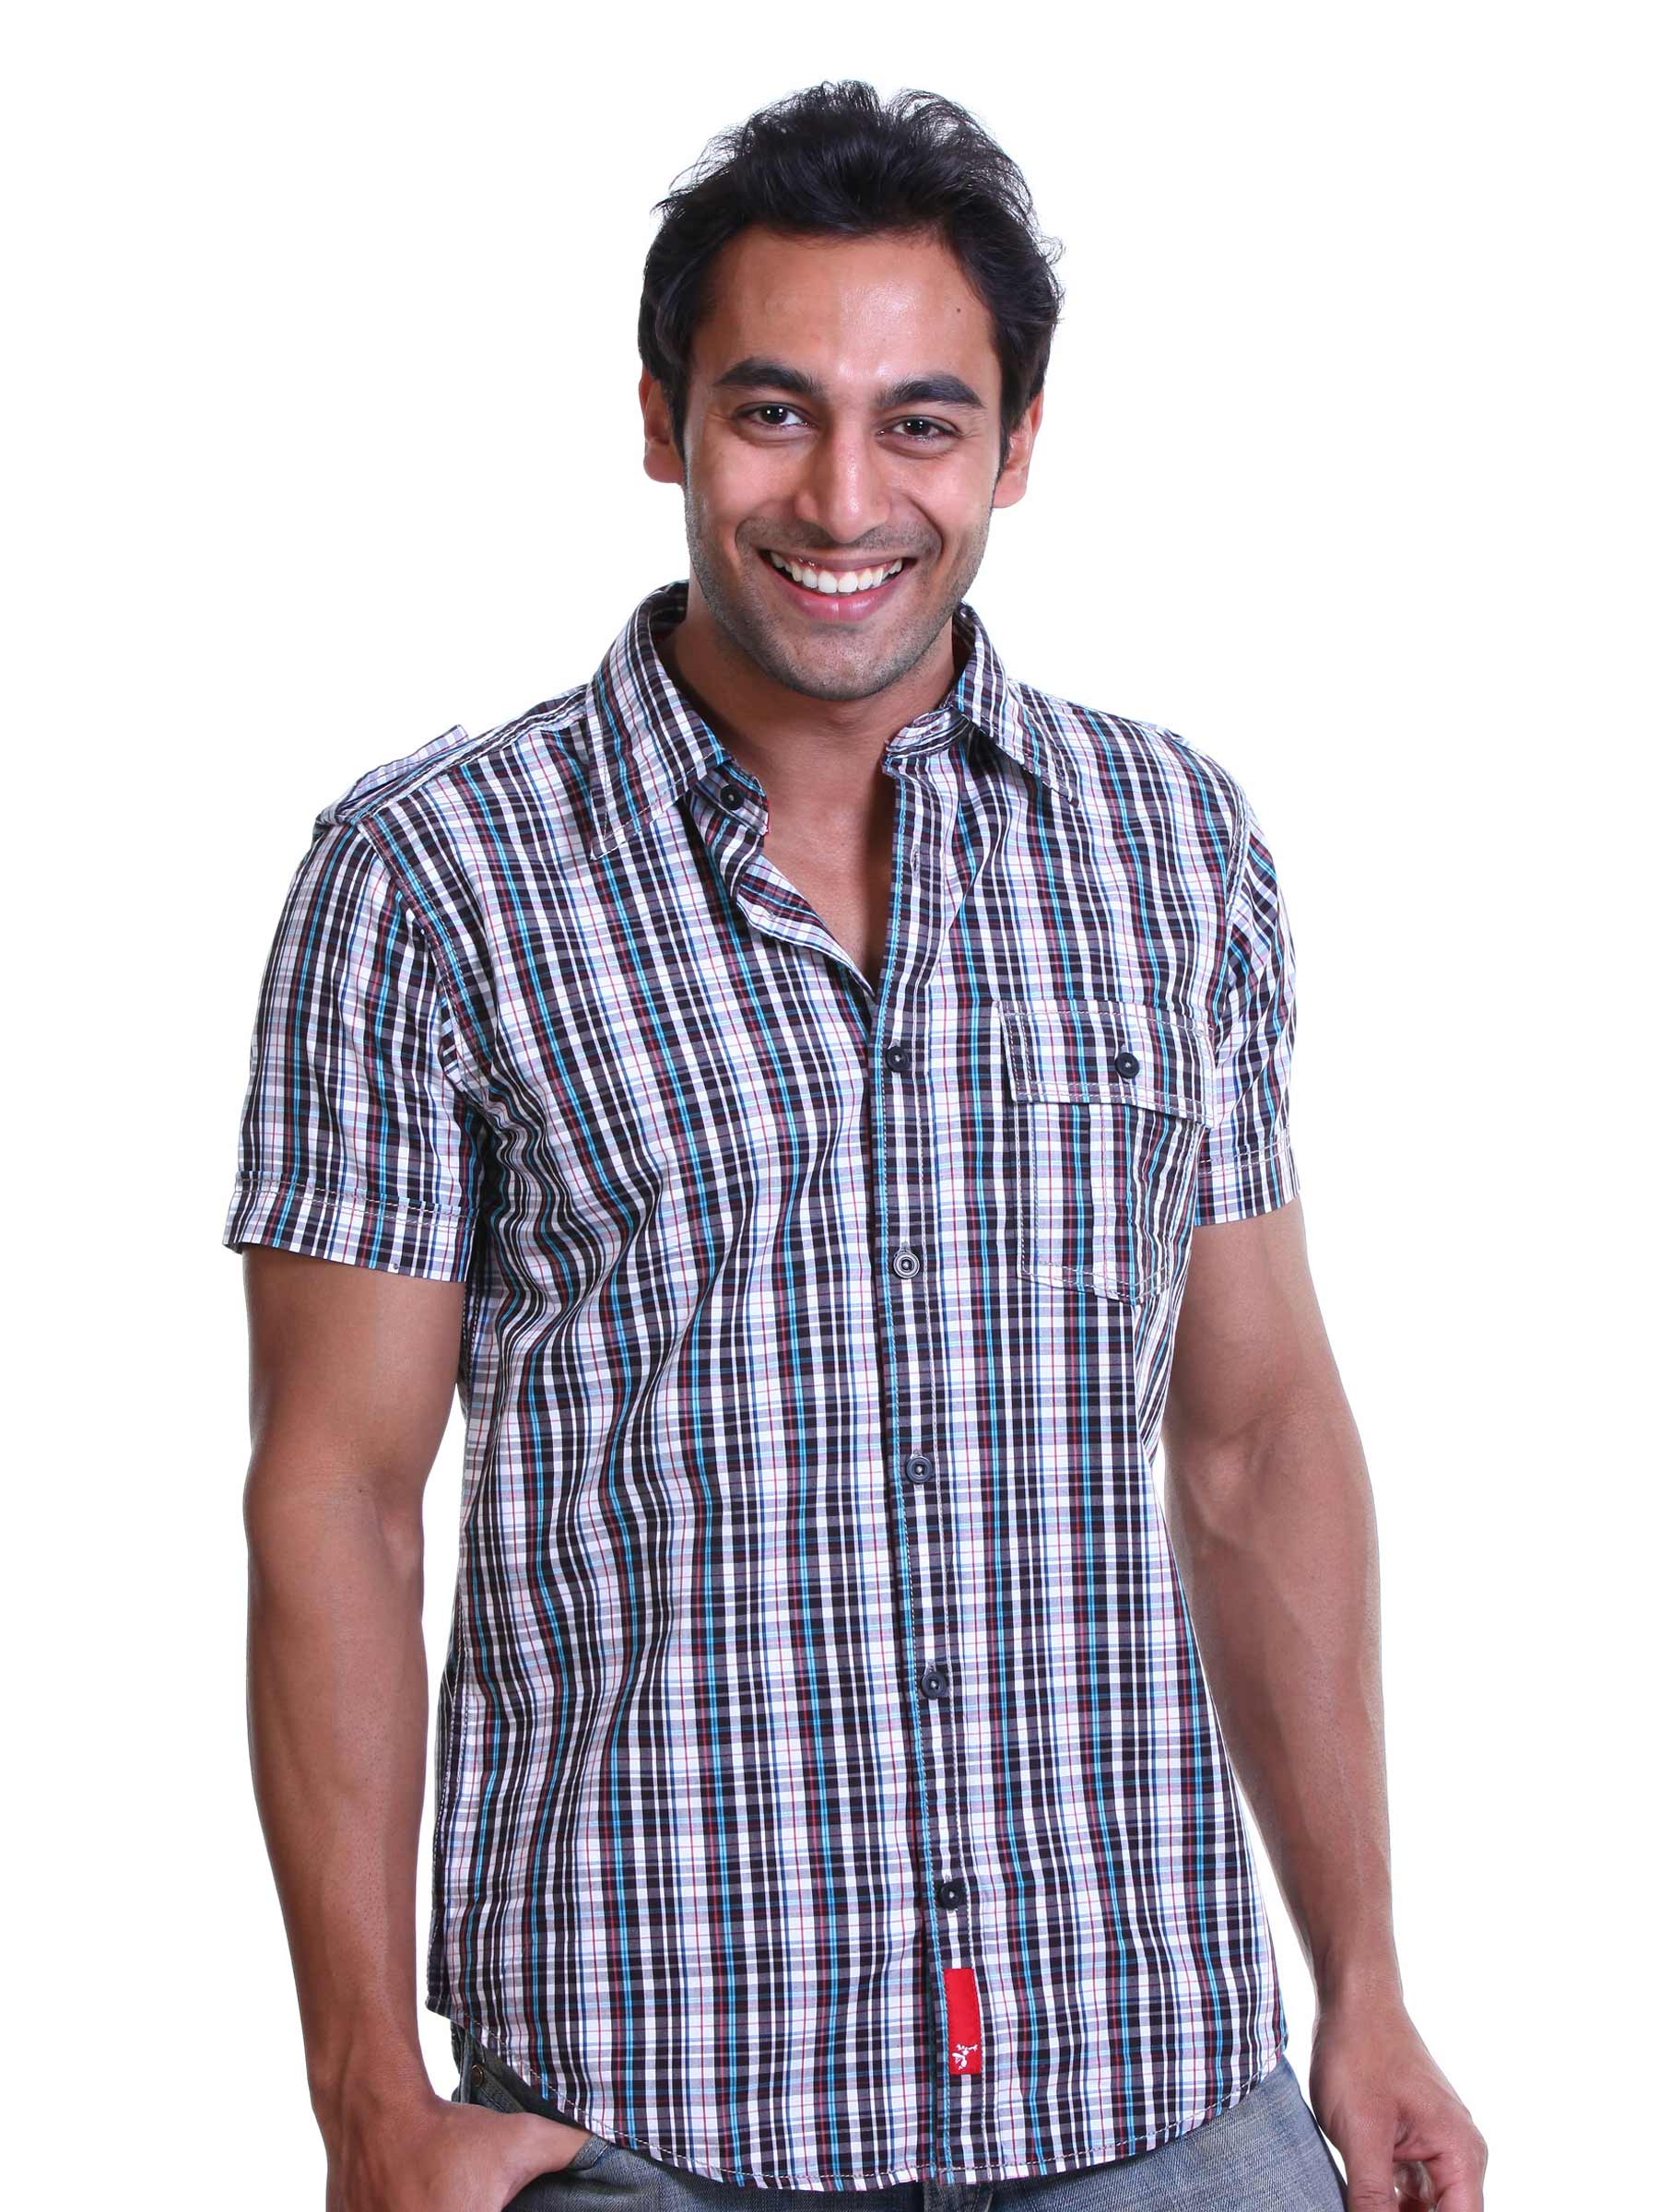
Probase Men Check Brown Shirt
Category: Apparel / Topwear / Shirts
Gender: Men
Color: Blue
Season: Summer 2011
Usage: Casual